Honda Integra

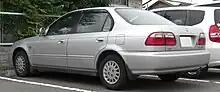
Honda Integra SJ

RS: Rally Sport was available in both liftback and sedan. There was no sedan available in 1998. Model dropped in 1999 (due to the Type R models introduced in 1997). In 1994 for the 1995 model year, this model was equipped with the 1.8-liter DOHC (B18B1) 4-cylinder engine producing and of torque. RS models were replaced by the Type R model that was released in 1997, as the lightest weight and least optioned Integra model.. Standard features were a cassette player, rear-window defroster, and tilt steering wheel. The cassette player was replaced with a CD player in 1997. The RS models as well as Type Rs did not come with moonroofs or cruise control as options, while the LS, SE, GS, and GS-R sub-models did.